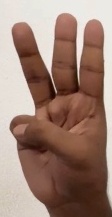
ASL sign: W